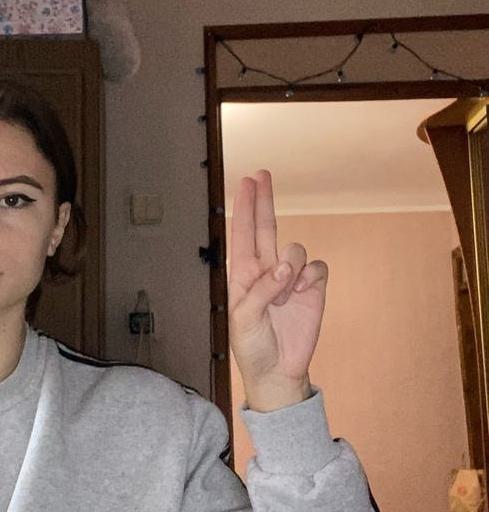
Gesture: two_up